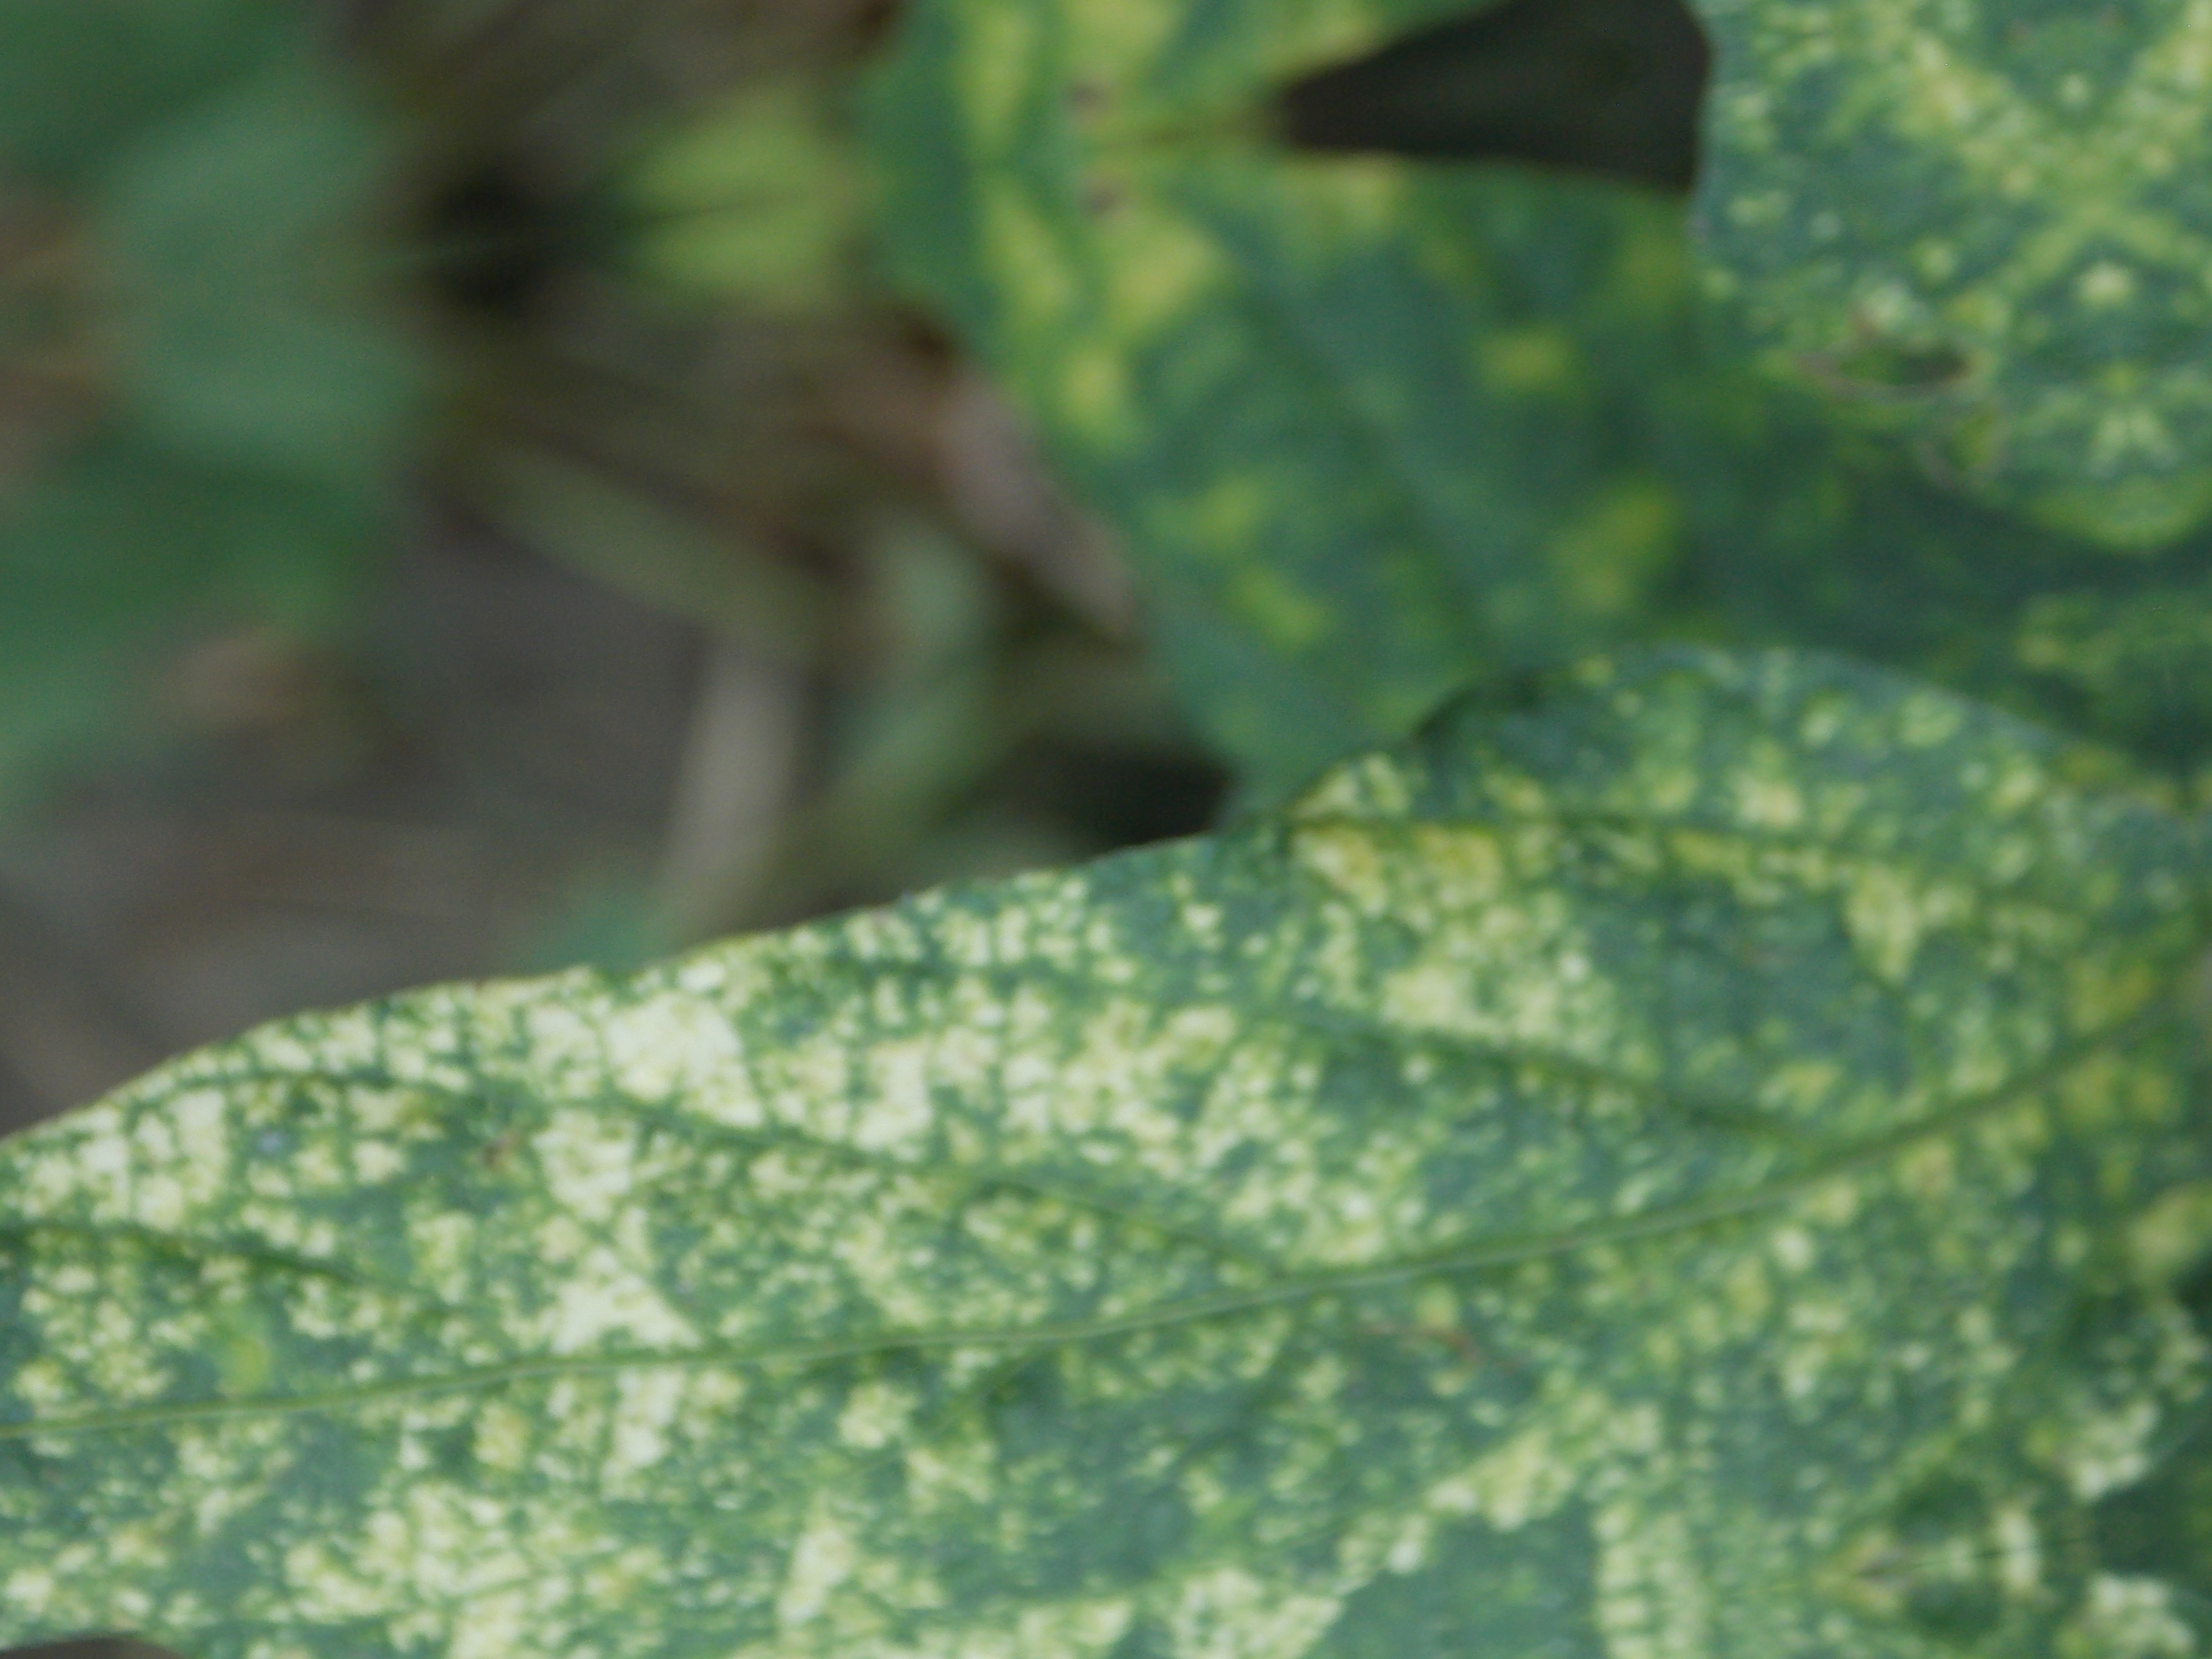
Label: Disease